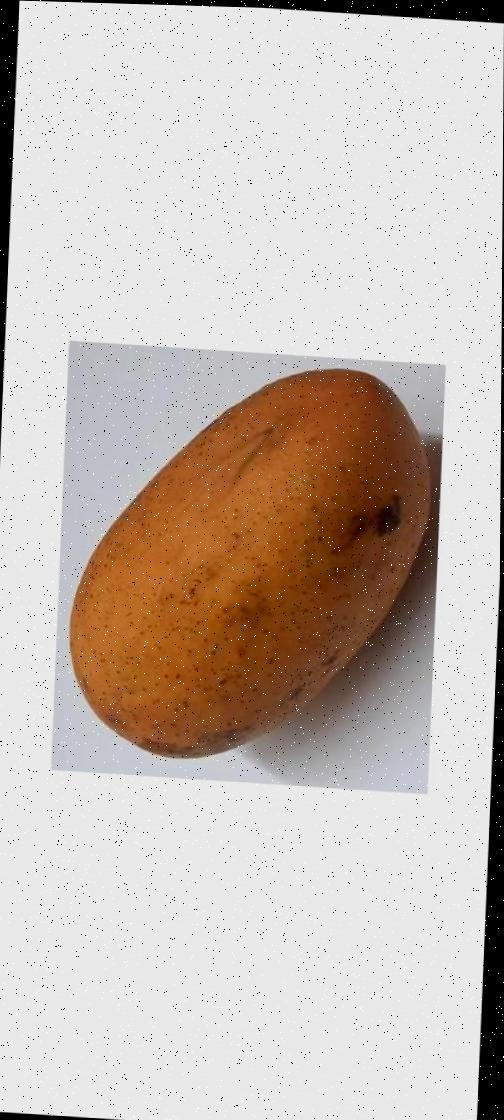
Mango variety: Ashshina Classic